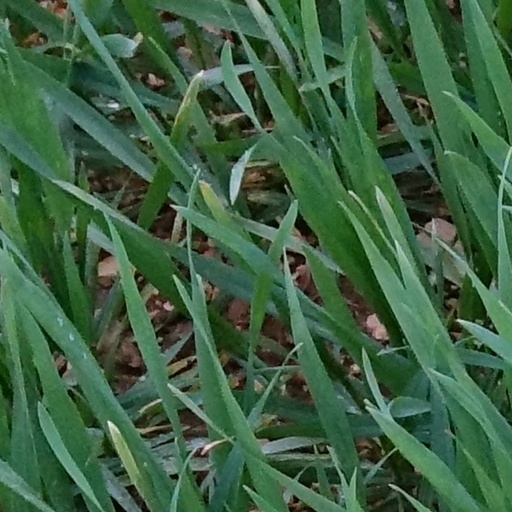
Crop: wheat